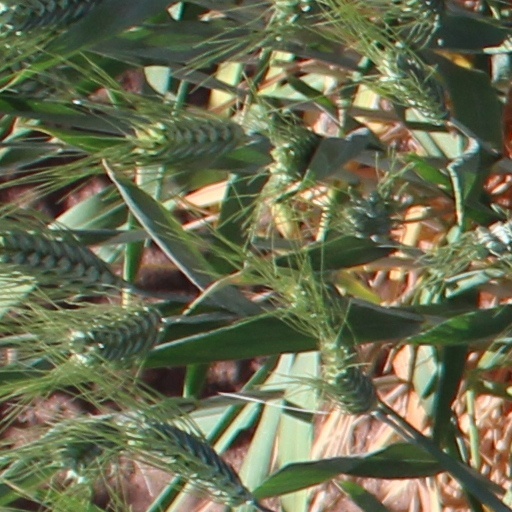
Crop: wheat